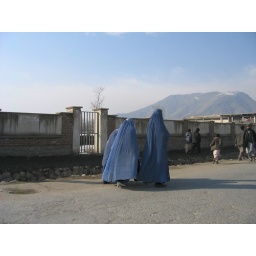
Afghanistan - Women walking down the street in Kabul